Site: brandenburg
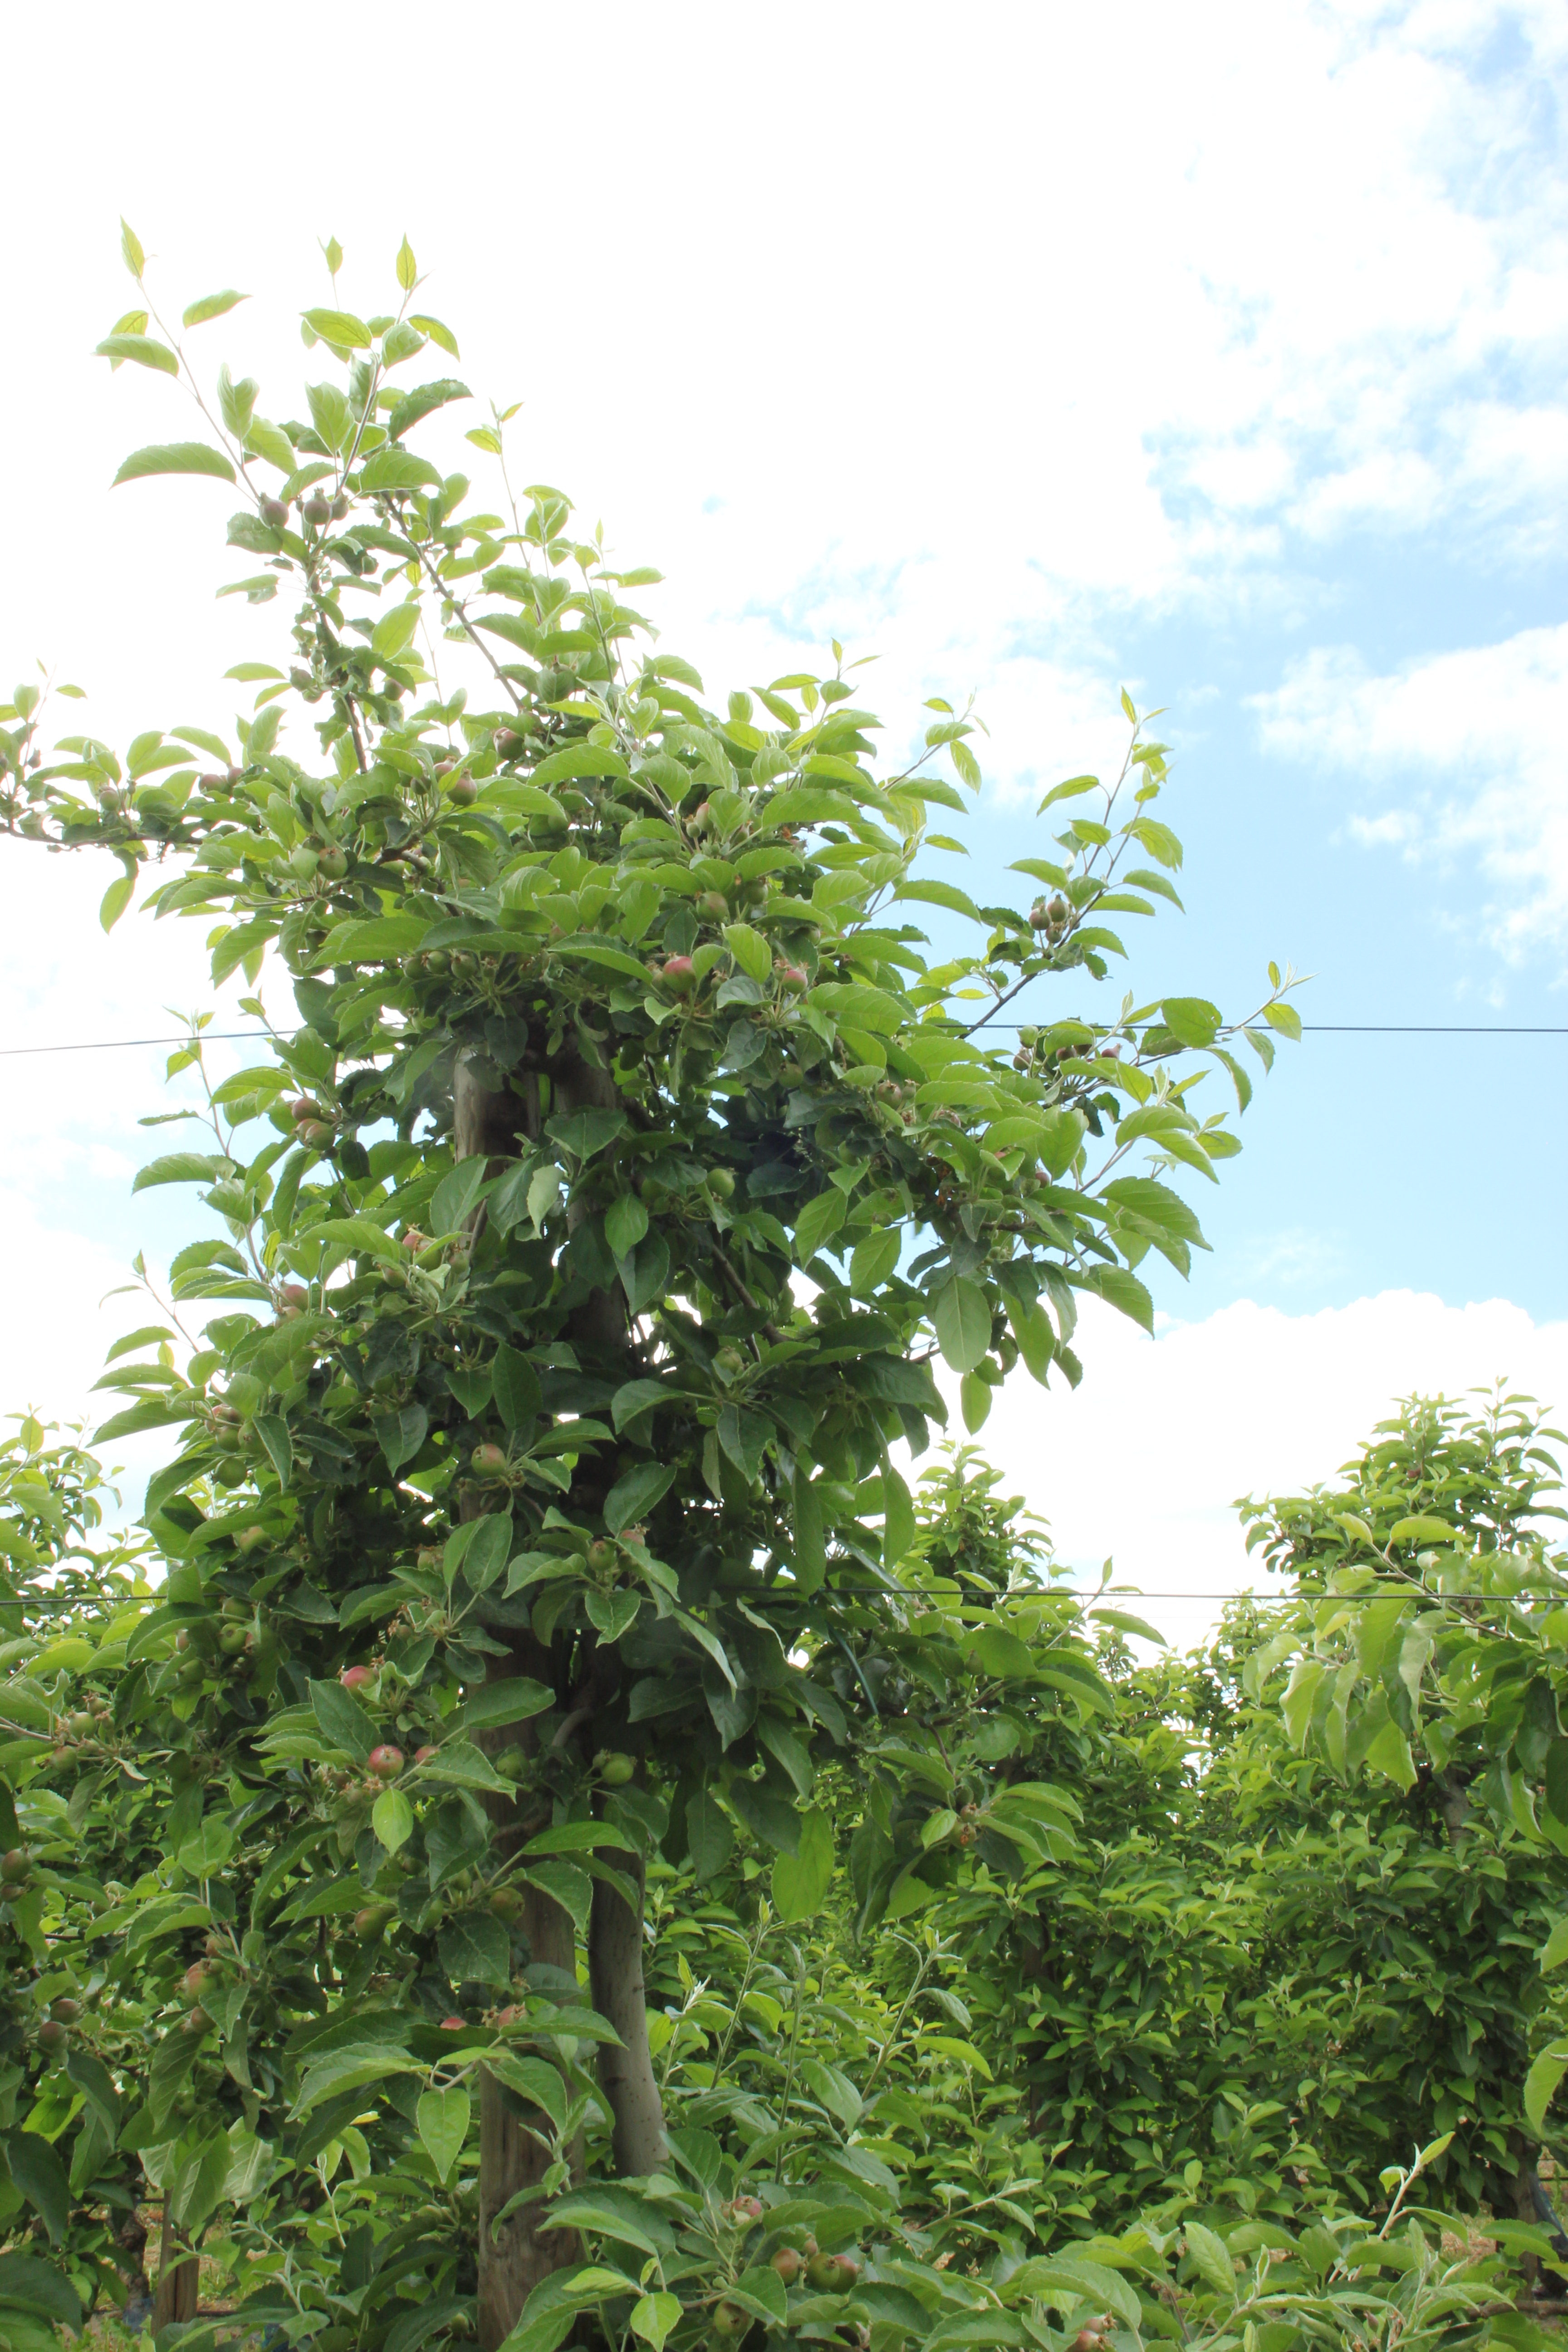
Growth stage (BBCH 72): Development of fruit